Markkleeberg-Gaschwitz station

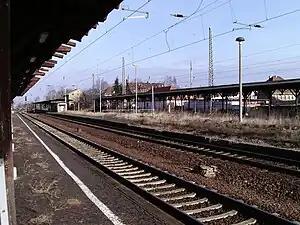
Markkleeberg-Gaschwitz station in 2012 before reconstruction

Markkleeberg-Gaschwitz is a railway station in Markkleeberg, Germany. The station is located on the Leipzig–Hof railway and the Leipzig-Plagwitz–Markkleeberg-Gaschwitz railway. The train services are operated by Deutsche Bahn. Since December 2013 the station is served by the S-Bahn Mitteldeutschland.